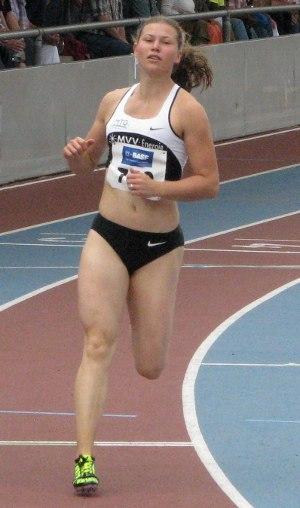
Anne Cibis est une athlète allemande spécialiste des courses de sprint.